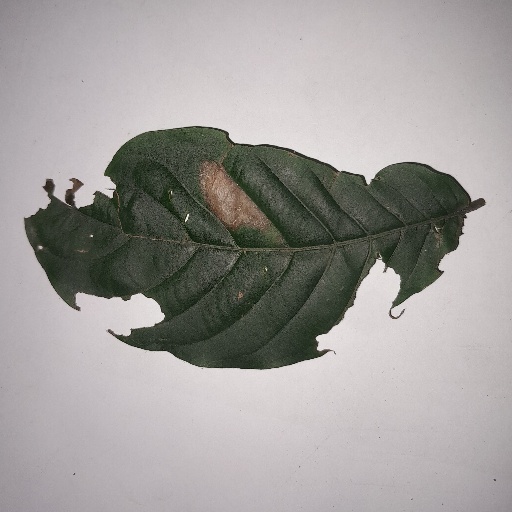
Species: HariTaki
Leaf condition: Bacterial Spot